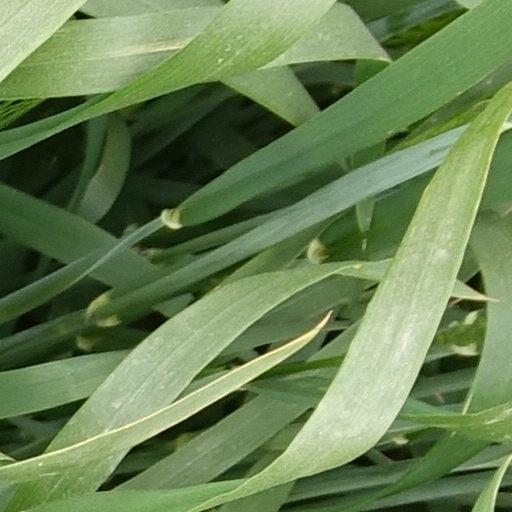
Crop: wheat